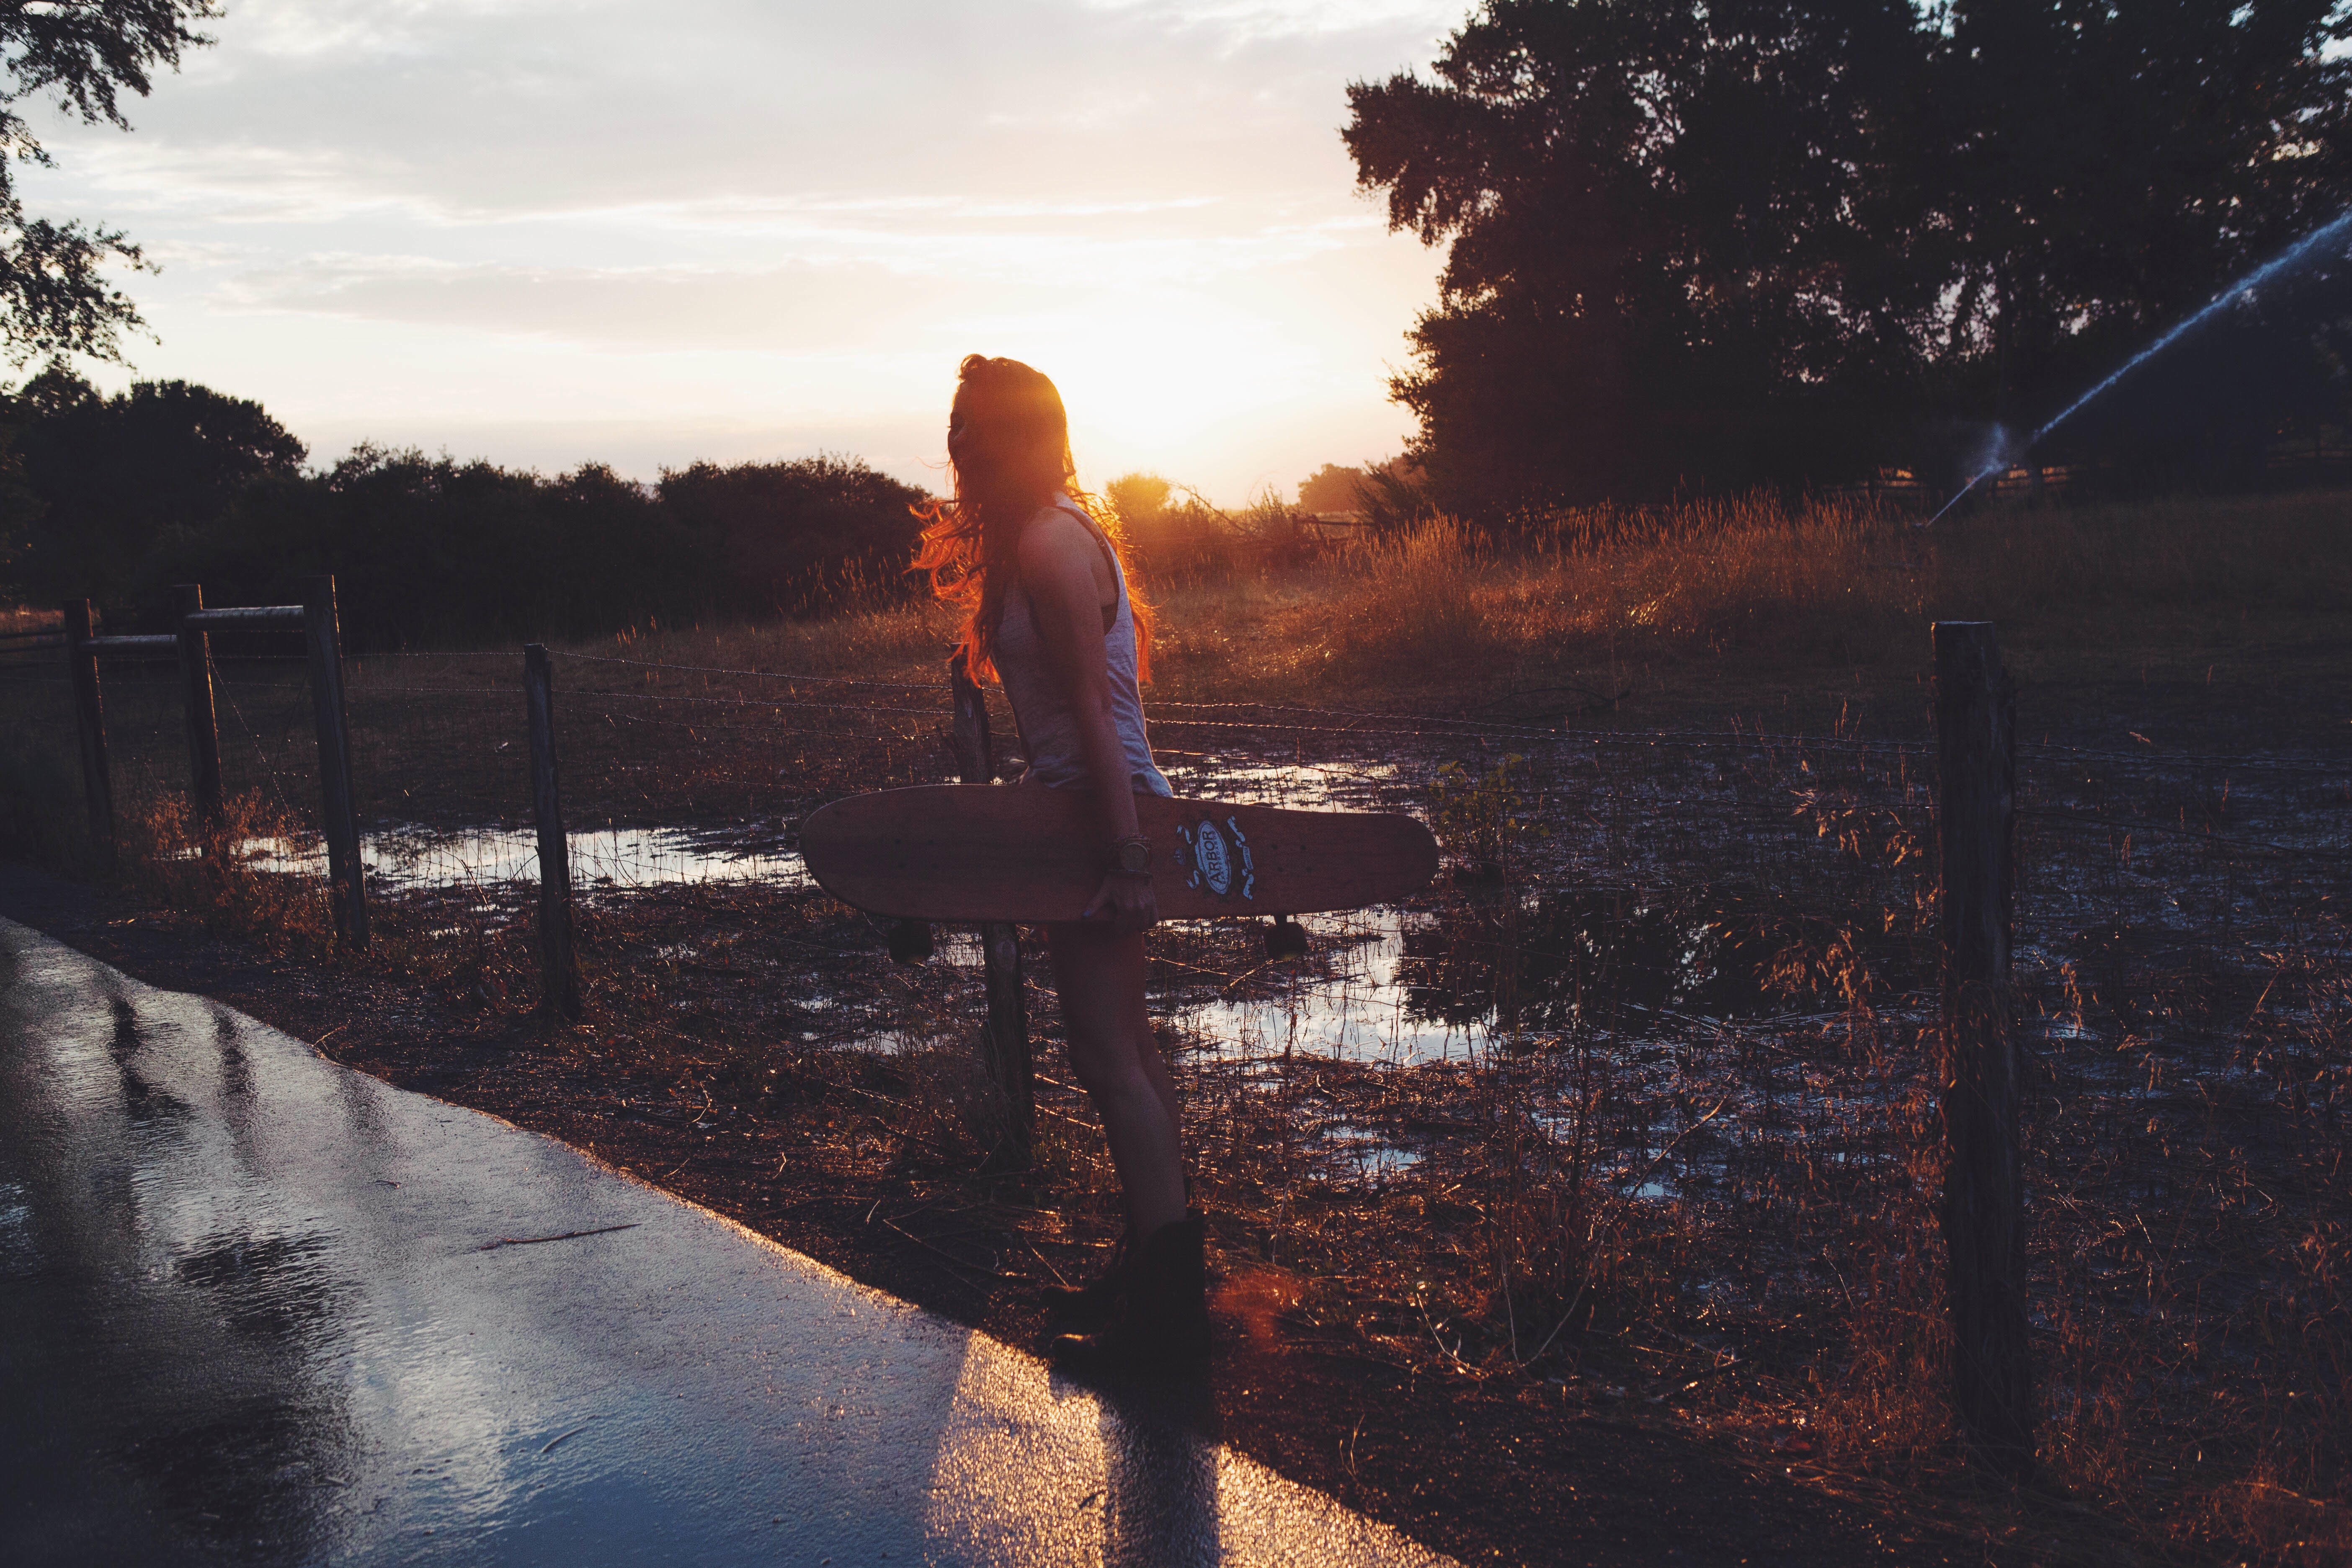
water, light, sunrise, sunset, sunlight, morning, dusk, evening, reflection, darkness, season, photograph, image